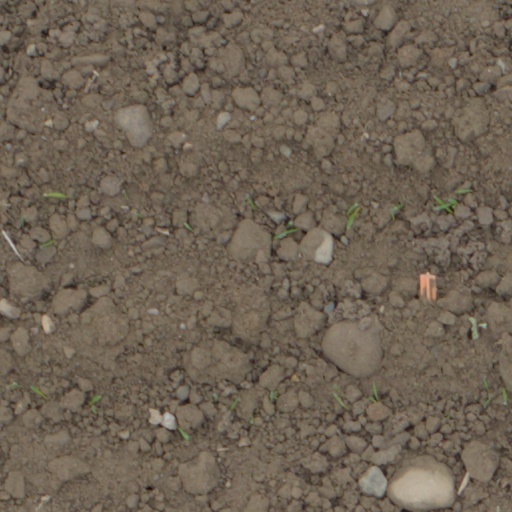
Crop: wheat